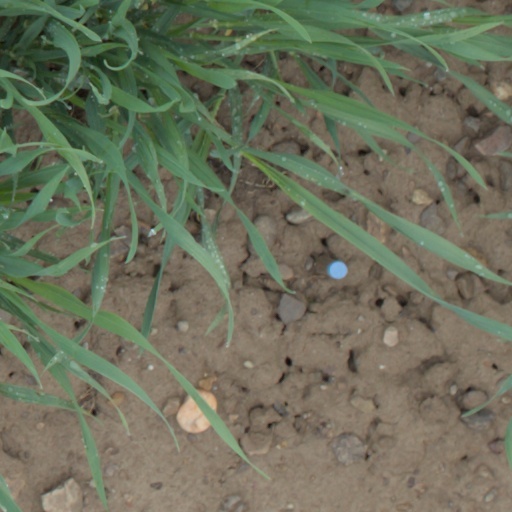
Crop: wheat